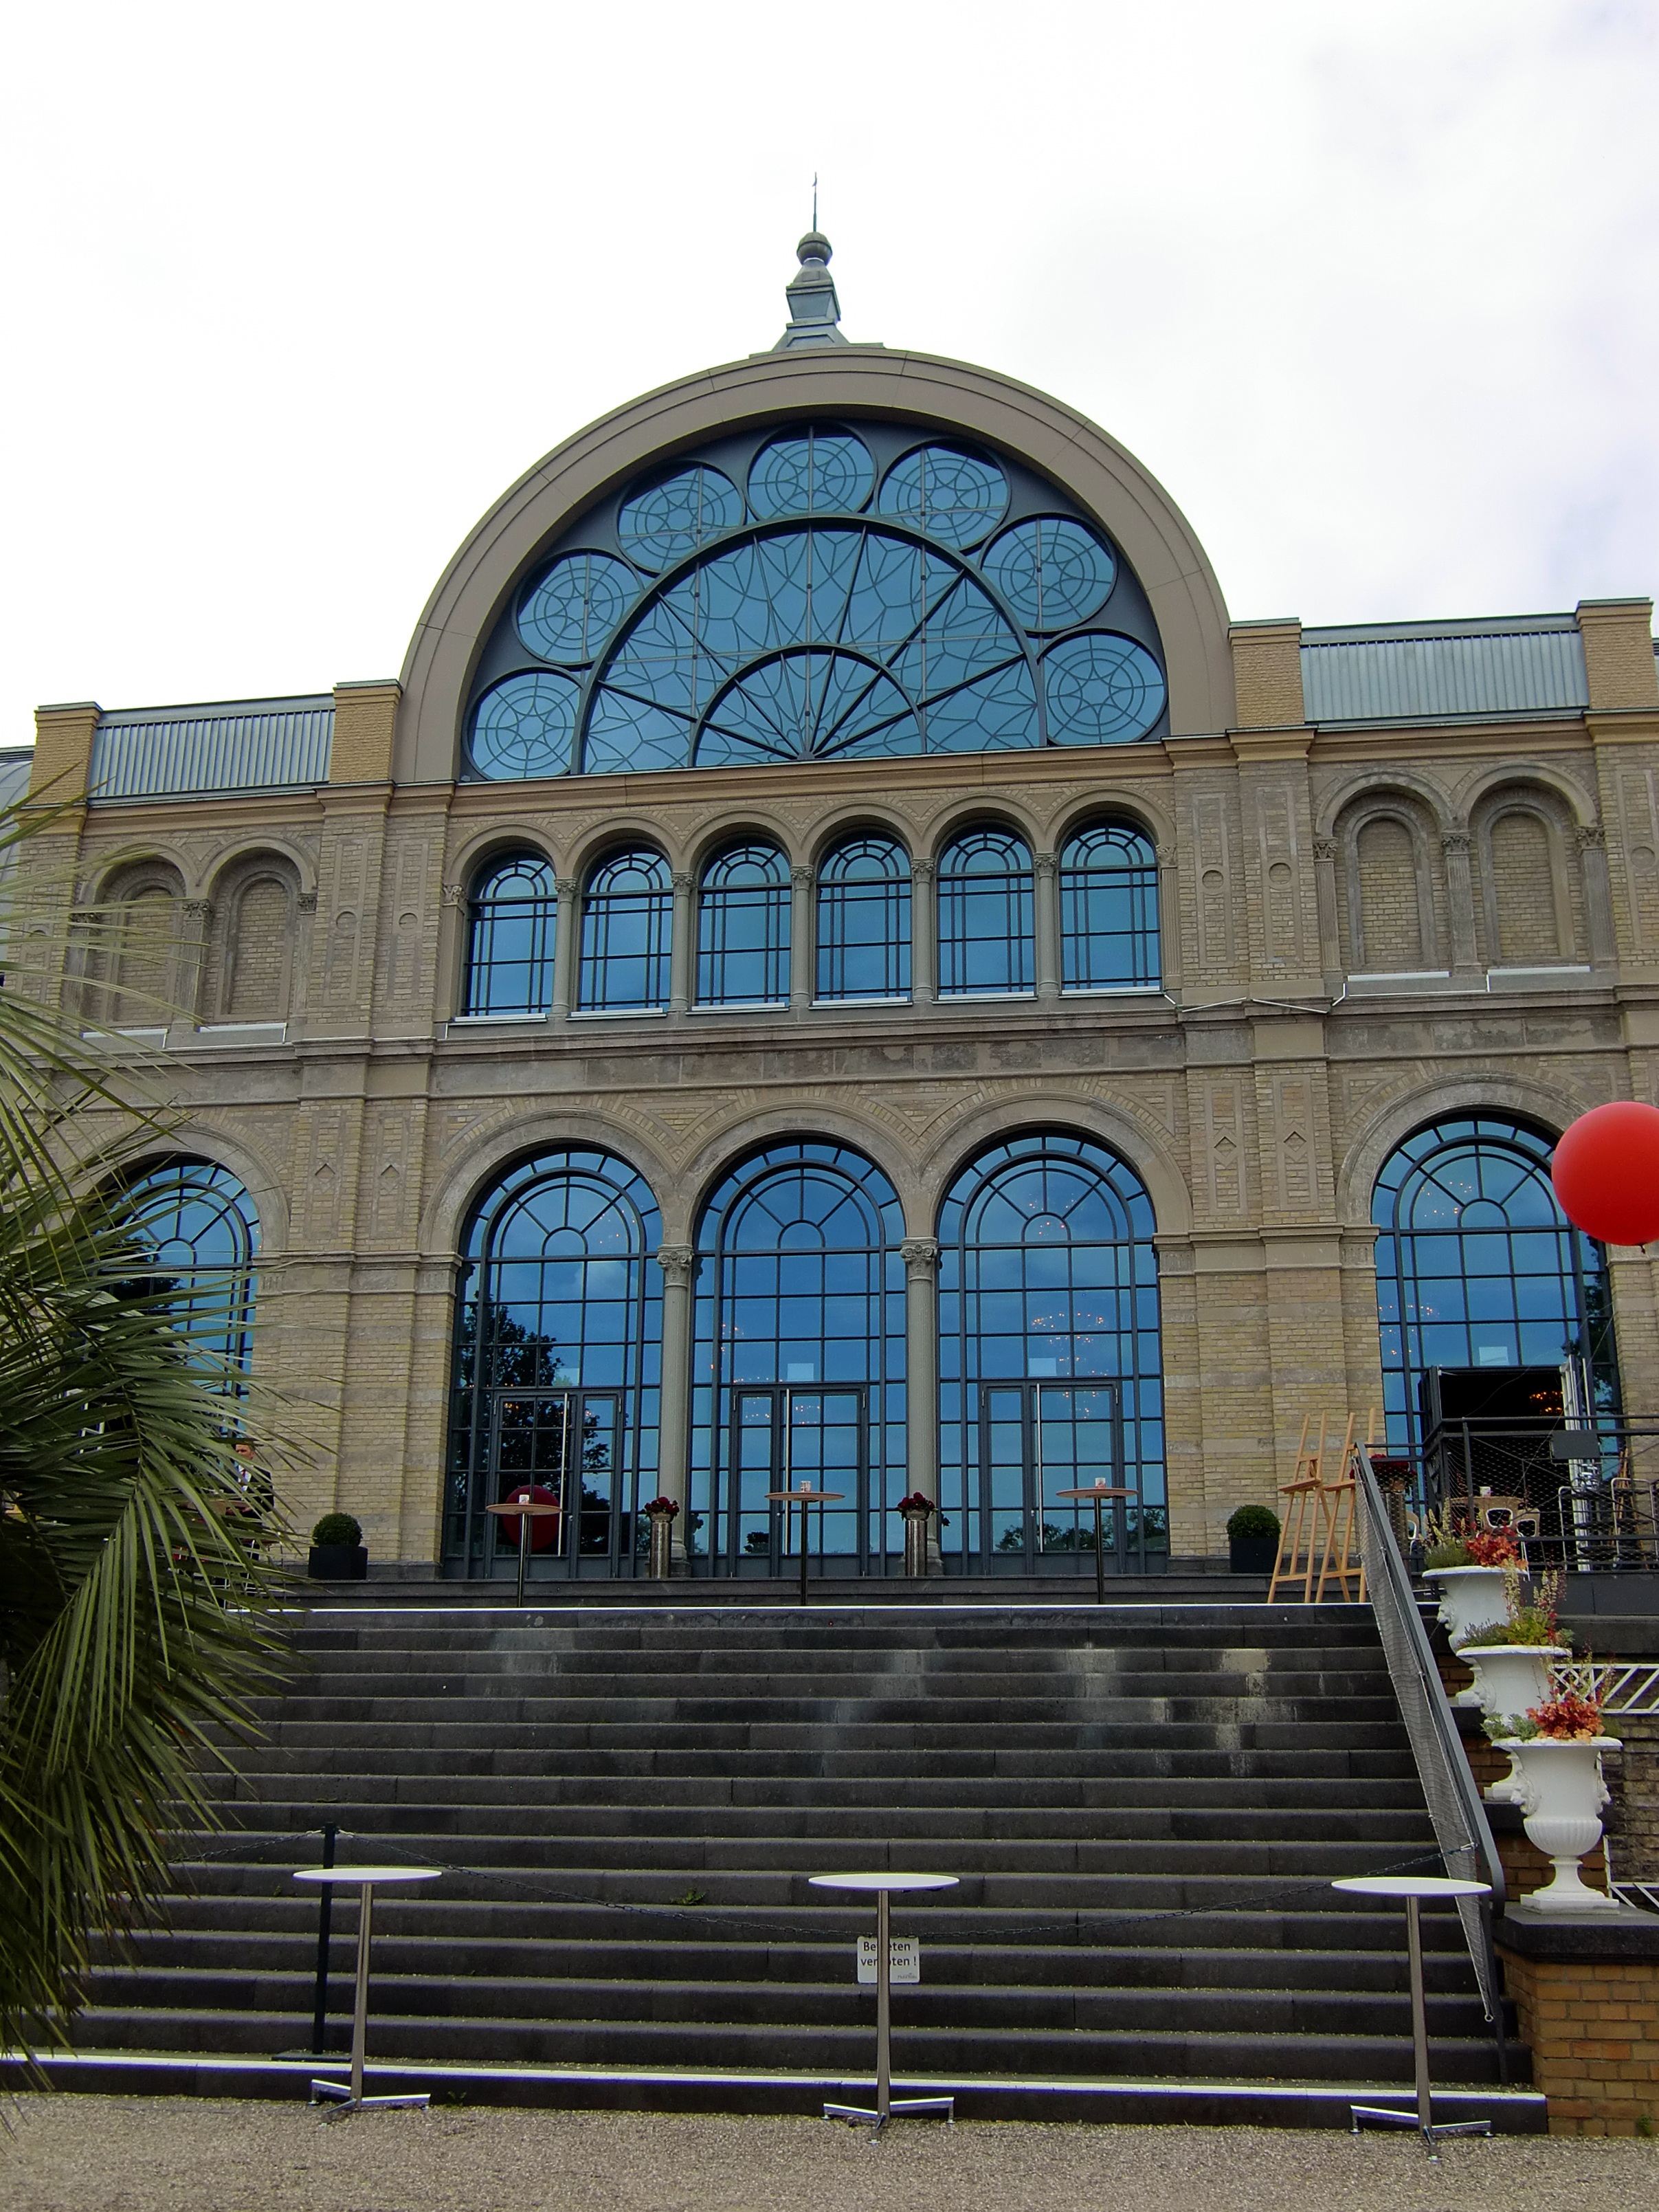
architecture, window, glass, building, staircase, downtown, arch, landmark, facade, church, cathedral, place of worship, stairs, cologne, synagogue, historically, glass facade, patterned disc